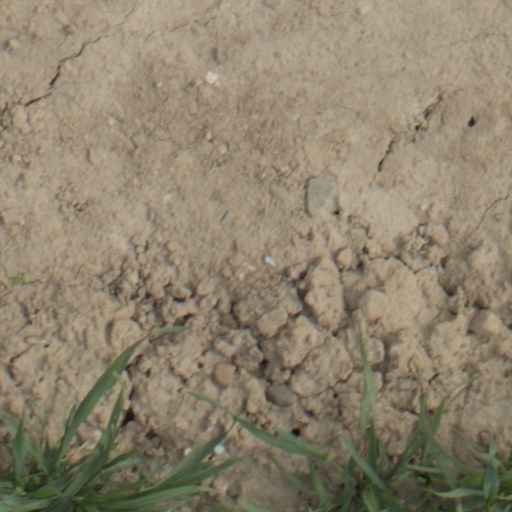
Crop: wheat